Bafétimbi Gomis

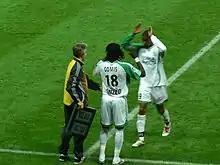
Gomis coming on as a substitute for Saint-Étienne

Born in La Seyne-sur-Mer, Var, Gomis made 13 appearances for Saint-Étienne in his first season with the club, scoring two league goals. In the next season, he made six goalless appearances for the club before going on loan to Troyes in a successful six-month loan deal, where he scored six goals in 13 matches. The 2005–06 season was not as successful as the previous season, as he made 24 league appearances for Saint-Étienne, scoring only two league goals.